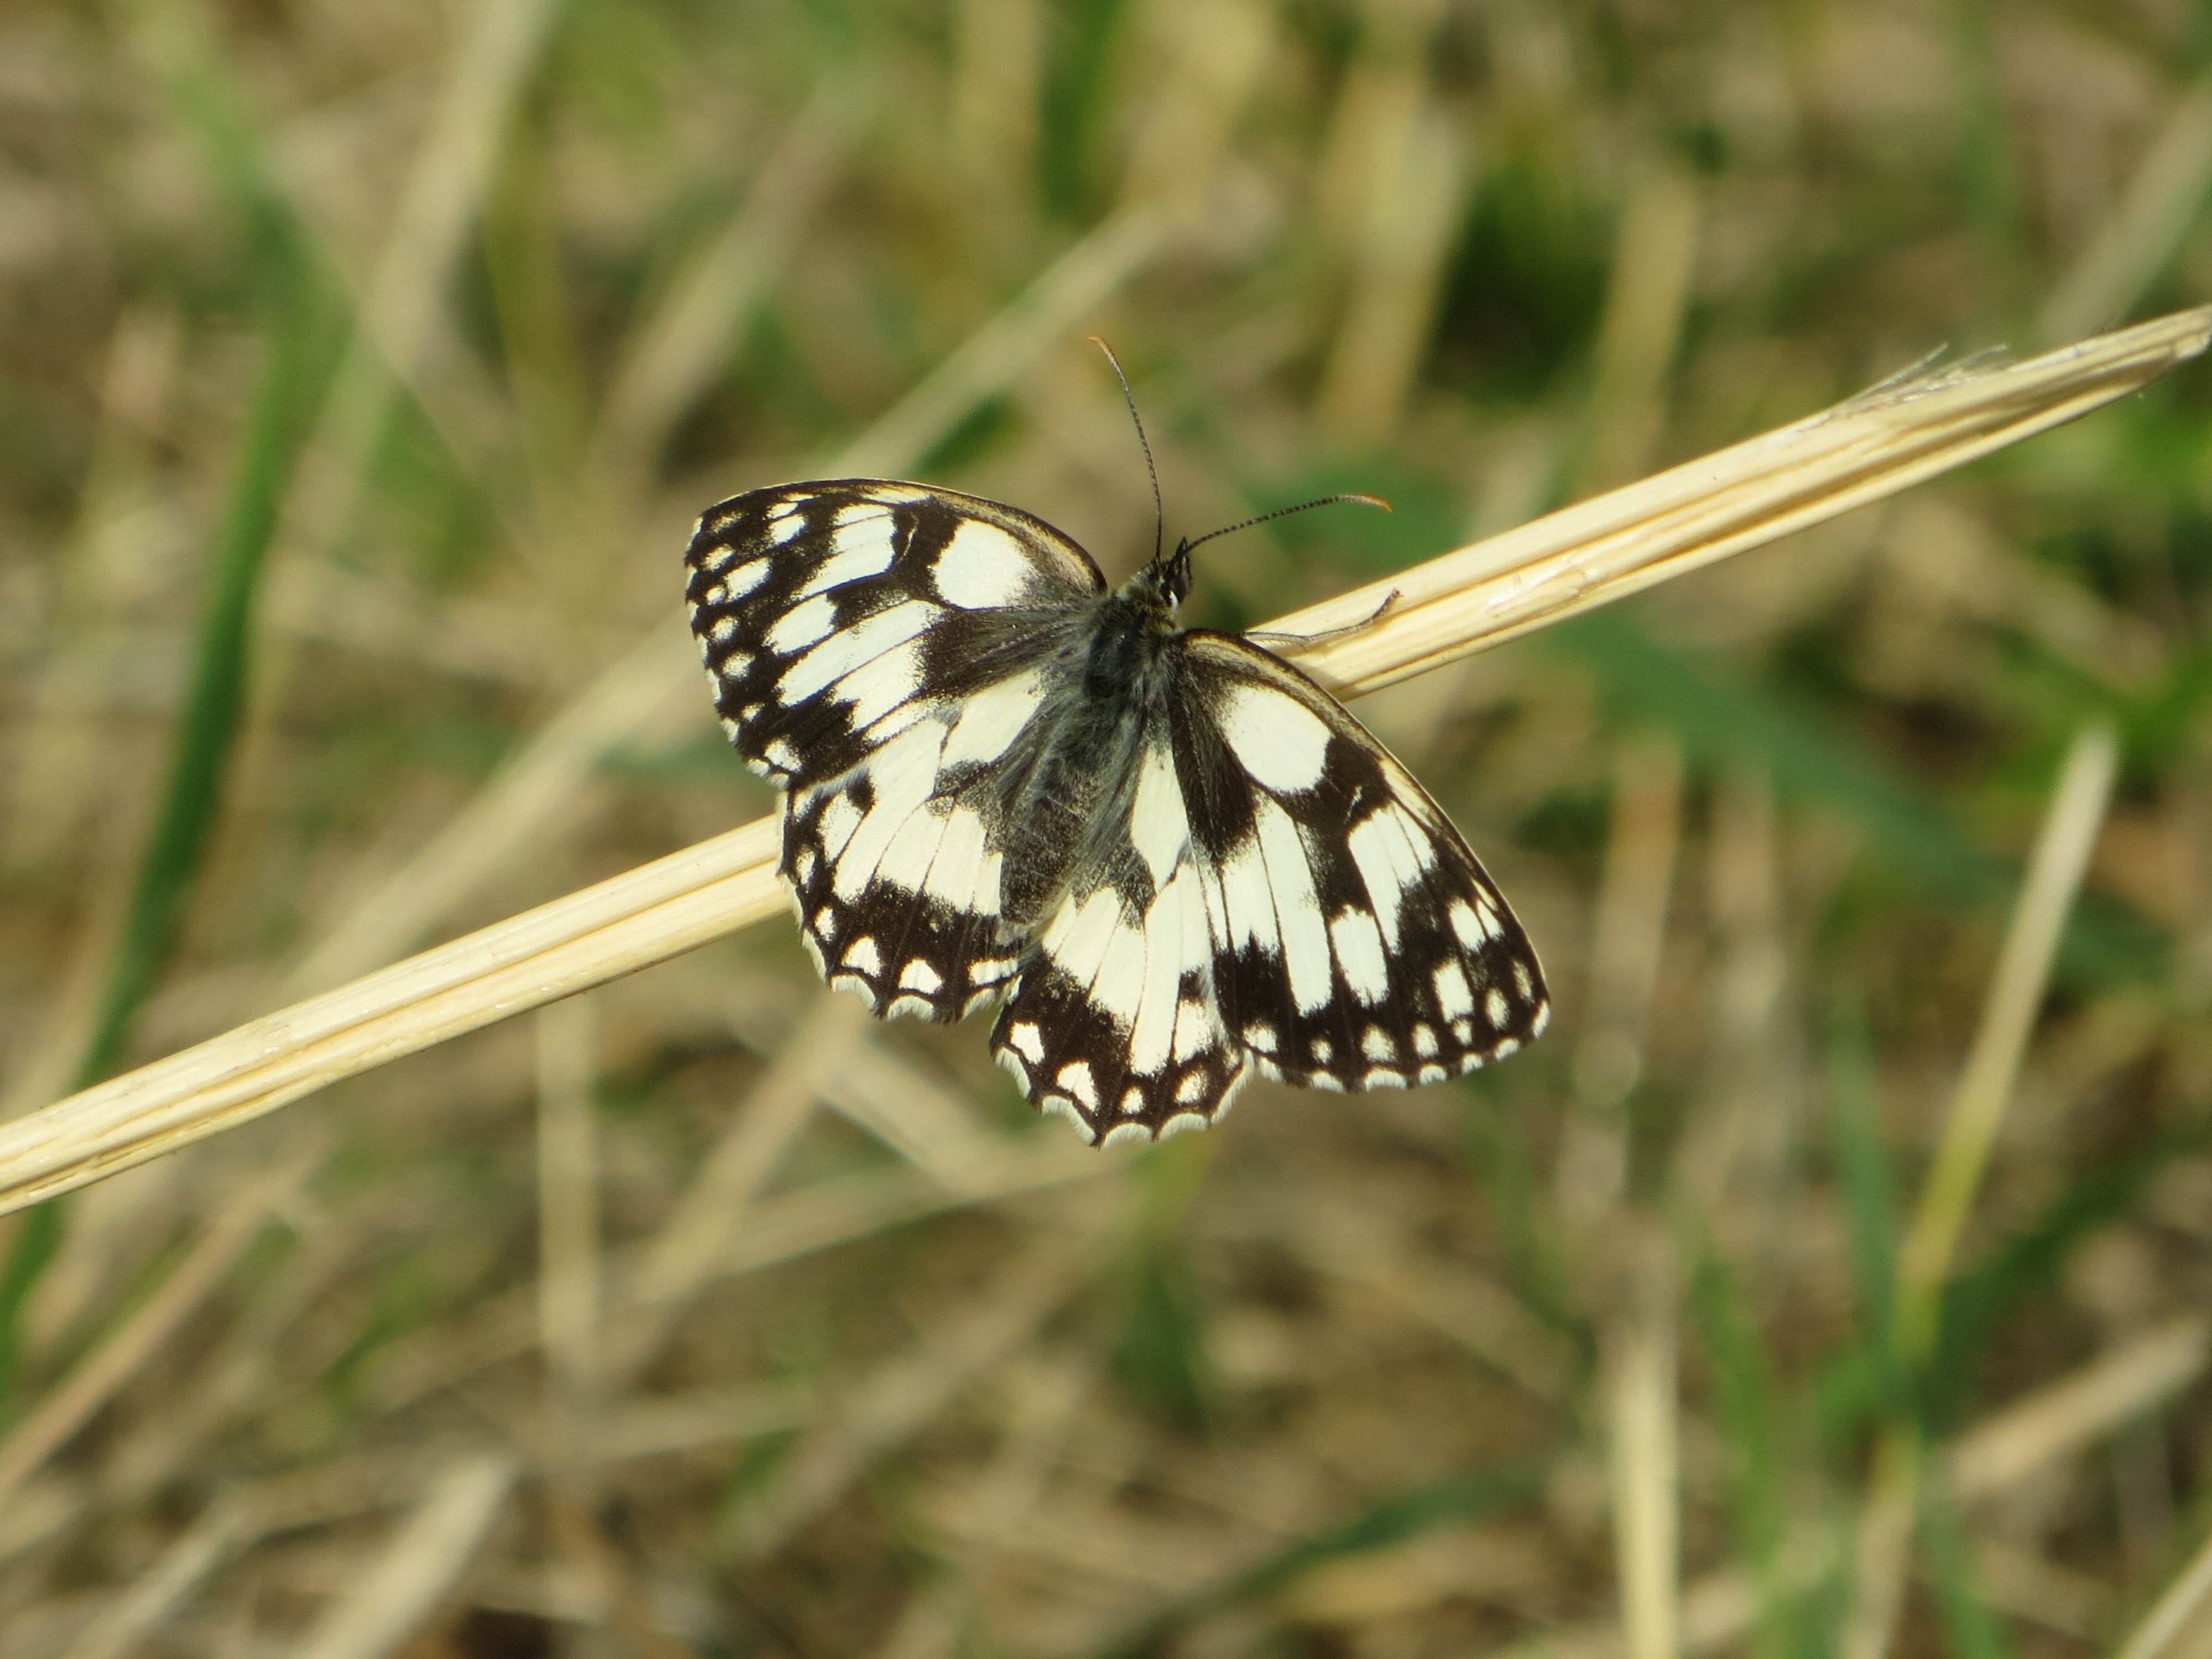
butterfly, moths and butterflies, insect, melanargia, invertebrate, Bath White, brush footed butterfly, pollinator, melanargia galathea, Cynthia subgenus, pontia, Grizzled skipper, arthropod, moth, Eastern Bath White, organism, wildlife, lycaenid, pieridae, riodinidae, plant, net winged insects, Glanville fritillary